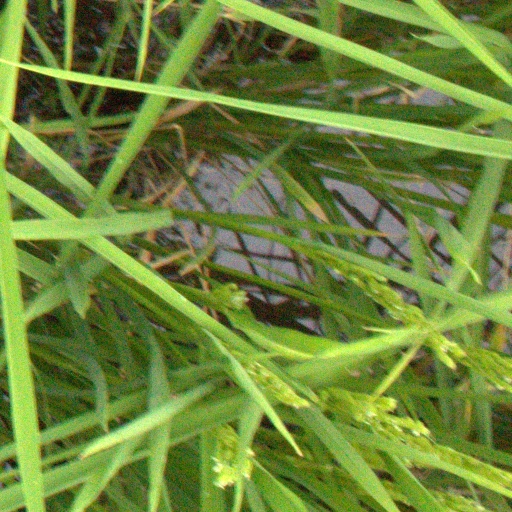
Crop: rice